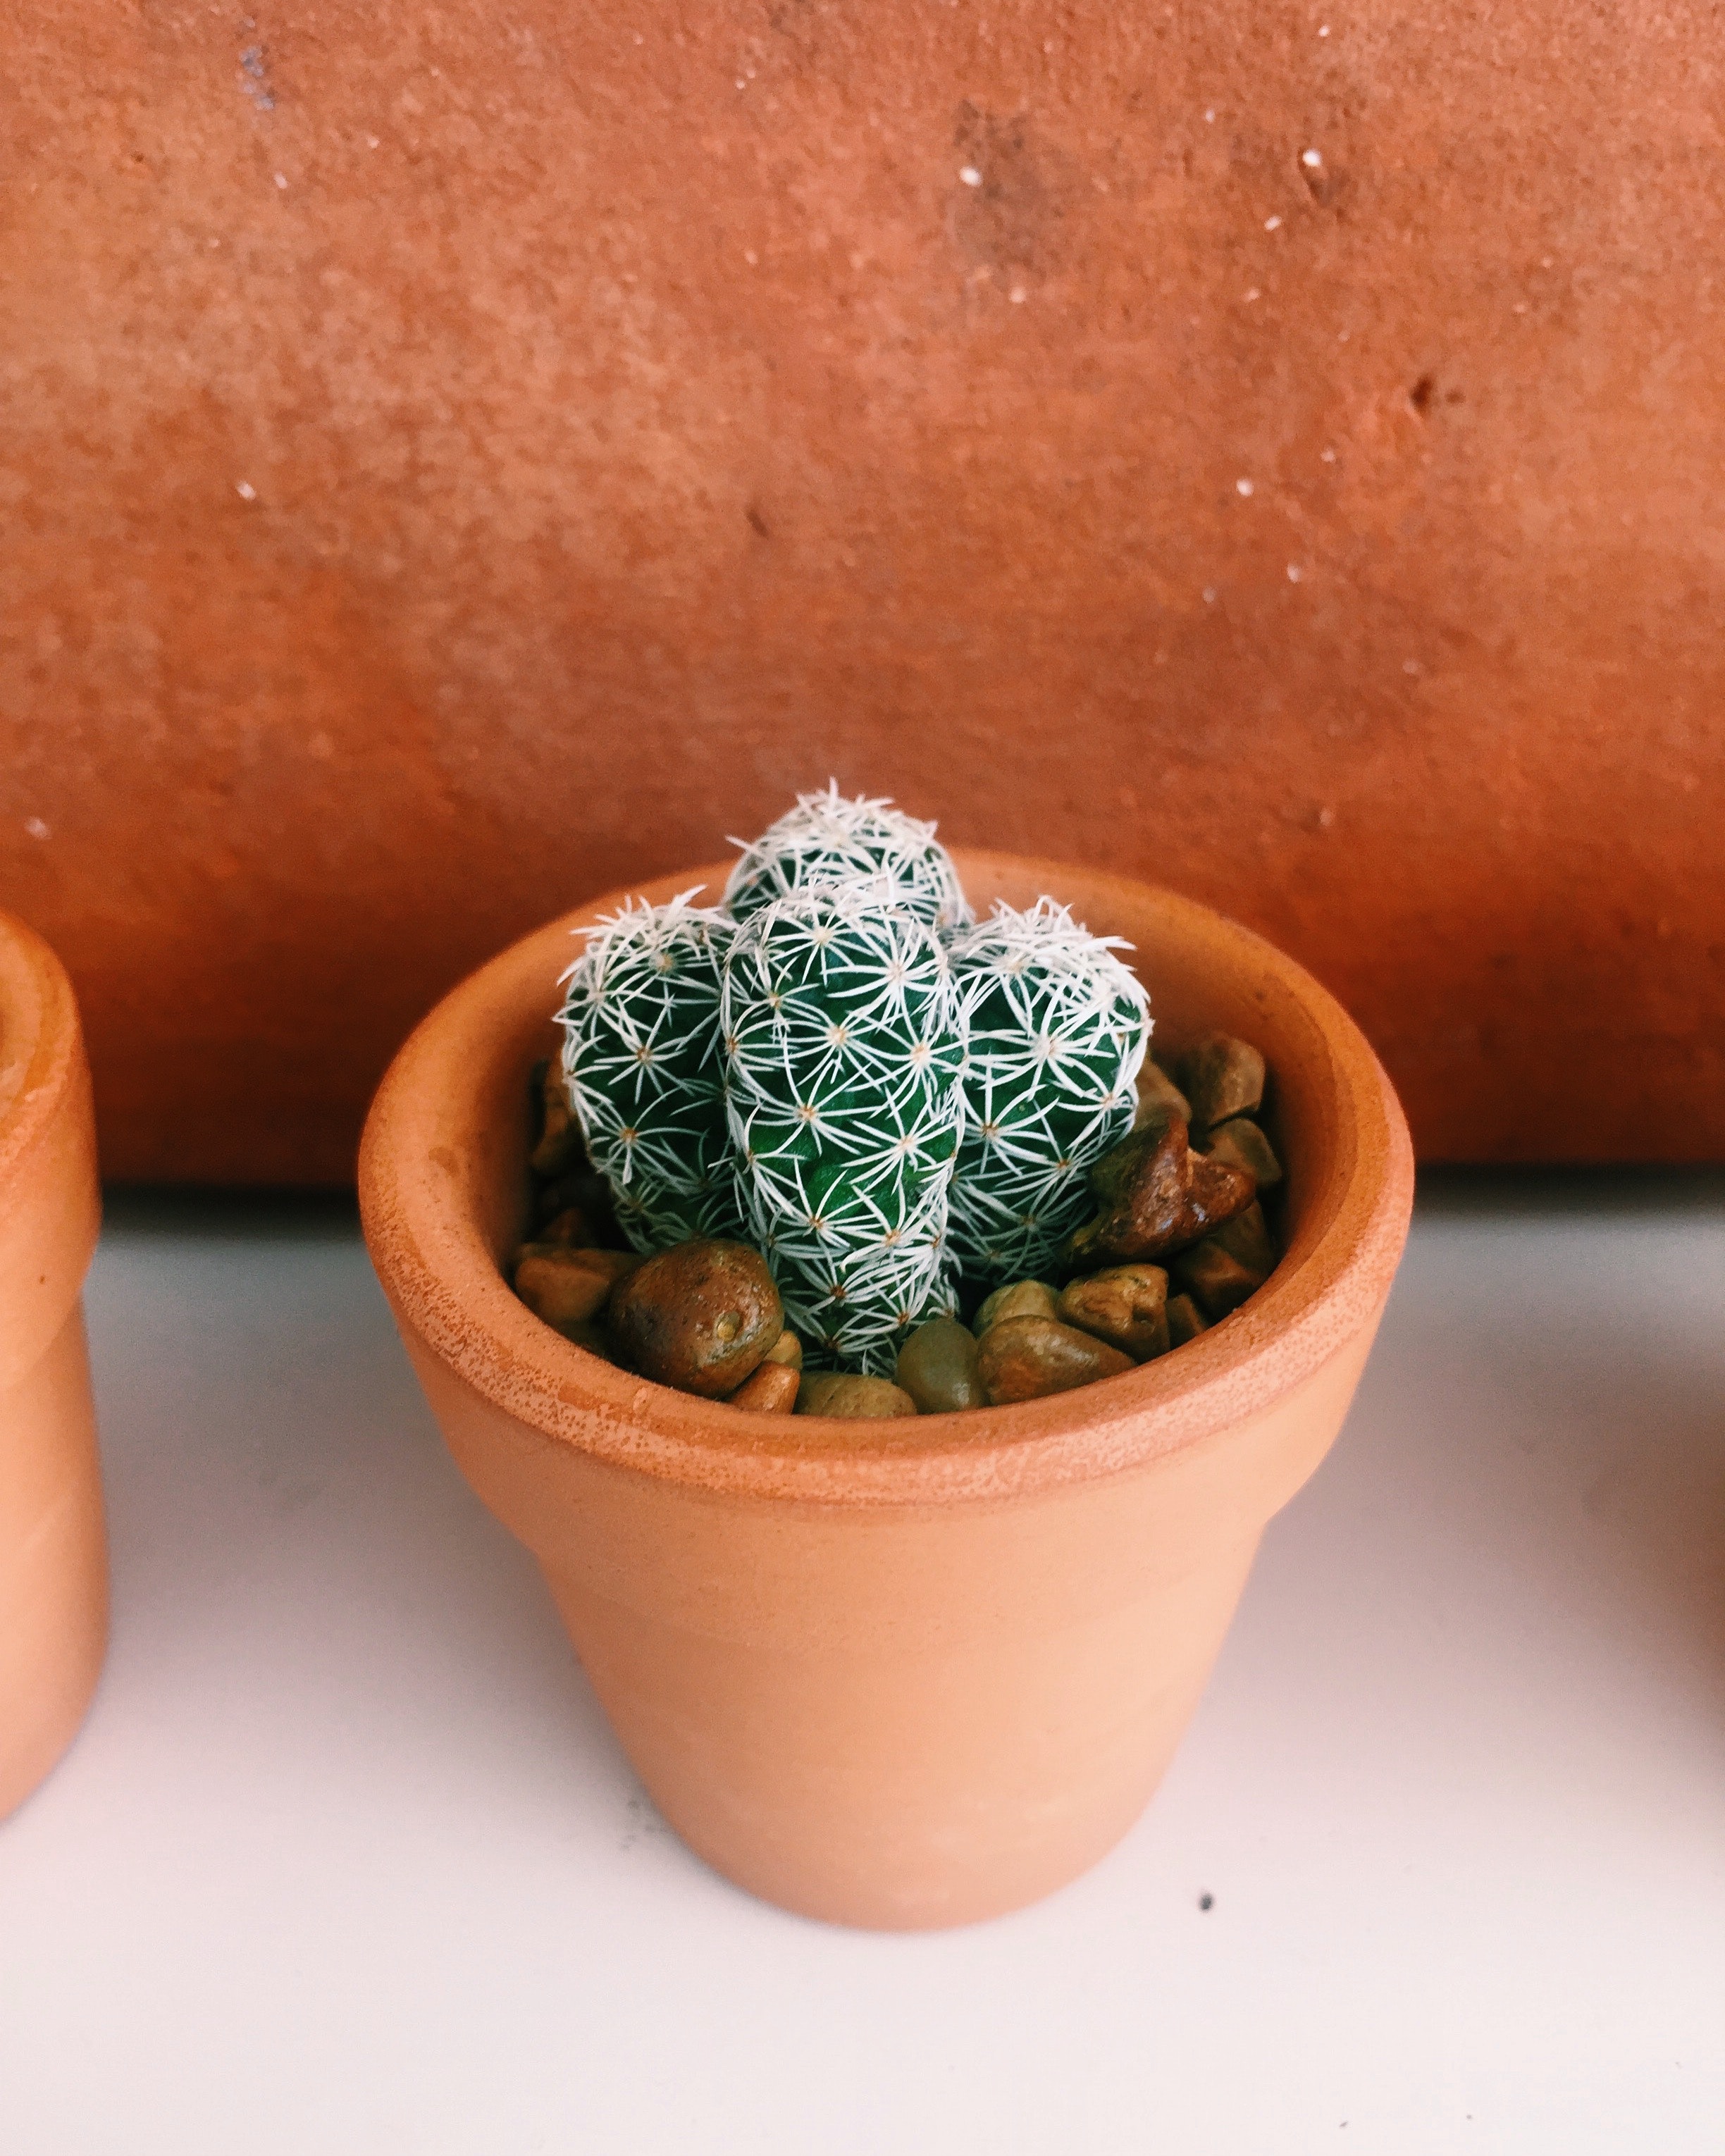
flowerpot, cactus, flower, houseplant, plant, succulent plant, terrestrial plant, hedgehog cactus, crochet